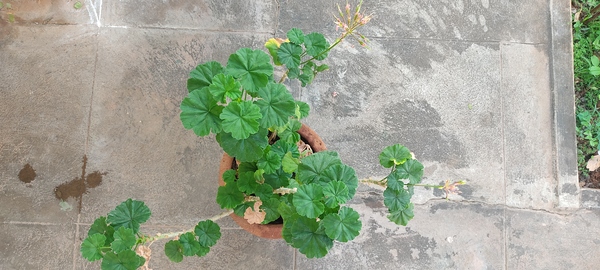
Plant: Geranium